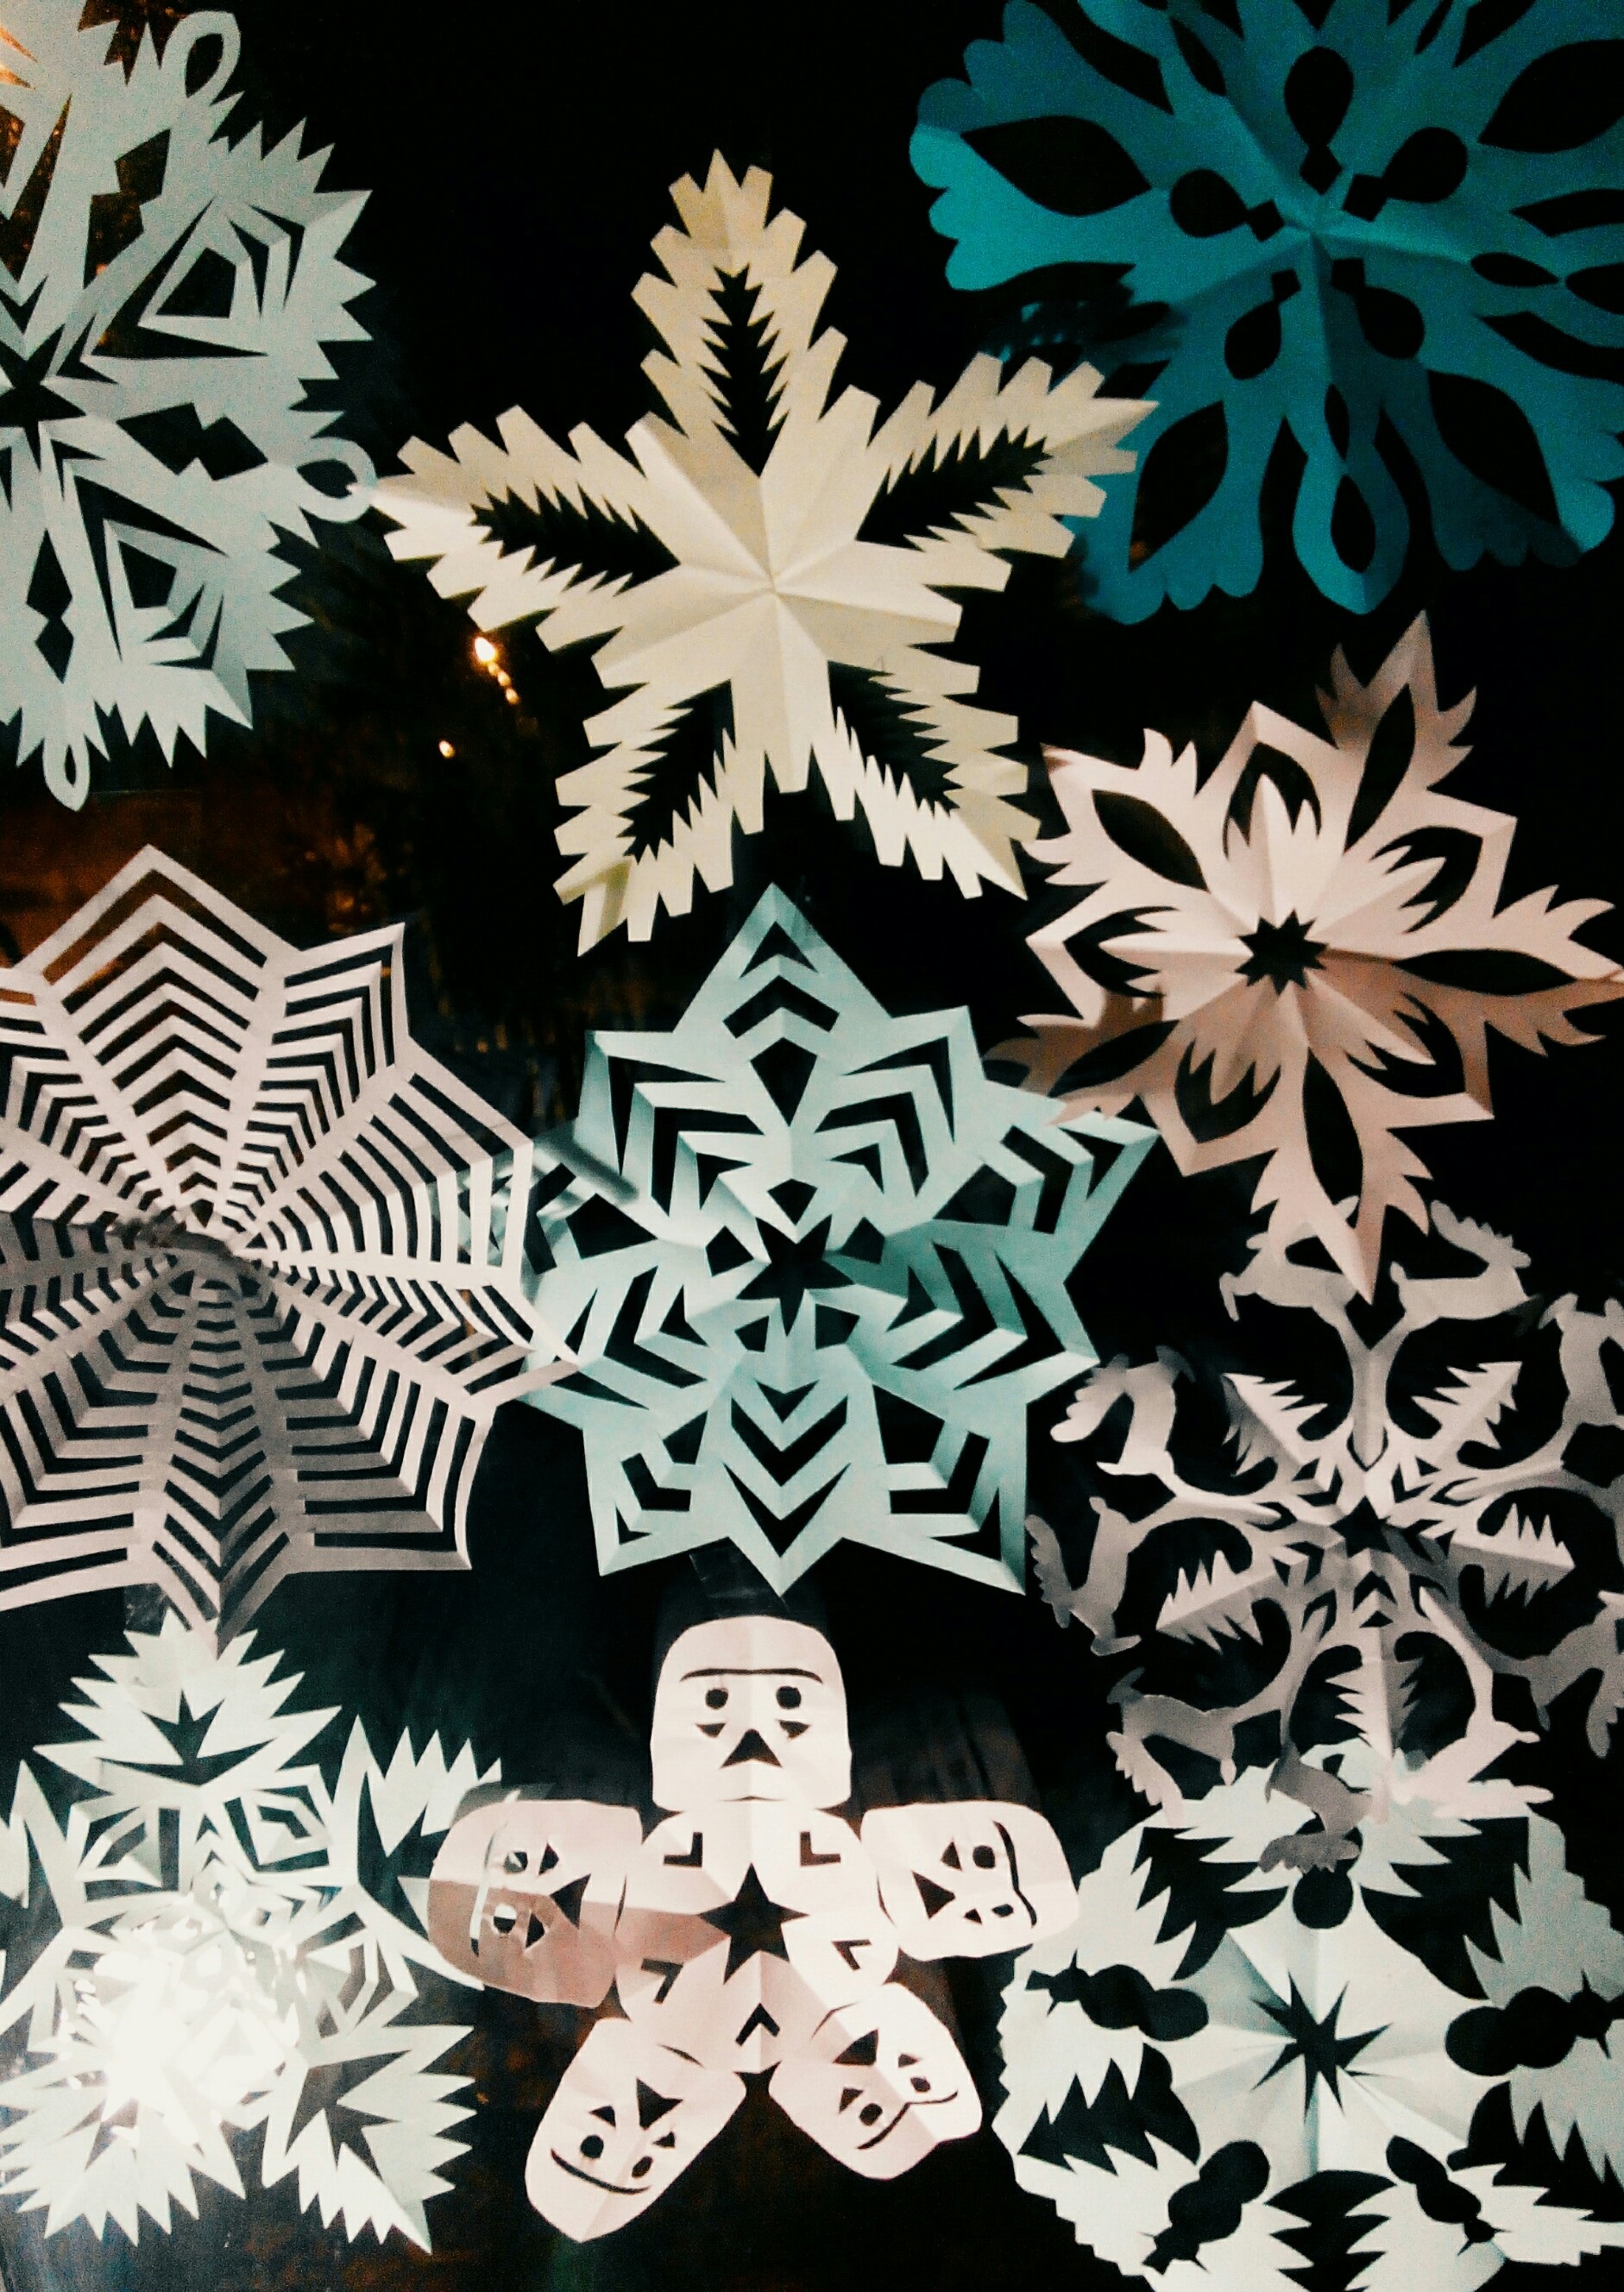
flower, interior, pattern, paper, decor, jewelry, circle, snowflake, art, illustration, design, decorative, symmetry, snowflakes, element, many colors, needlework